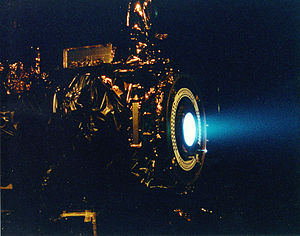
Ion-motor
Xenon ionmotor testes i et vakuumkammer på NASA's Jet Propulsion Laboratory (ca. 1999).
En ion-motor er en motor til rumfart som accelererer ioner ud af motoren via et elektrostatisk felt. Ionerne kan f.eks. være ioner af grundstoffet xenon. Dette kan i dag gøres mere effektivt end med traditionelle brændstof-raketmotorer. I 2006 var ionmotorer mere end 10 gange så effektive som raketmotorer per gram udsendt stof.